John Hill (trade unionist)

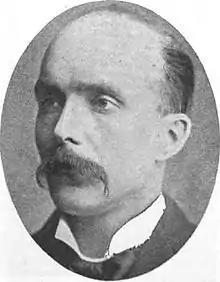
Hill in the mid 1900s

John Hill (30 July 1863 – 16 January 1945) was a British trade union leader.